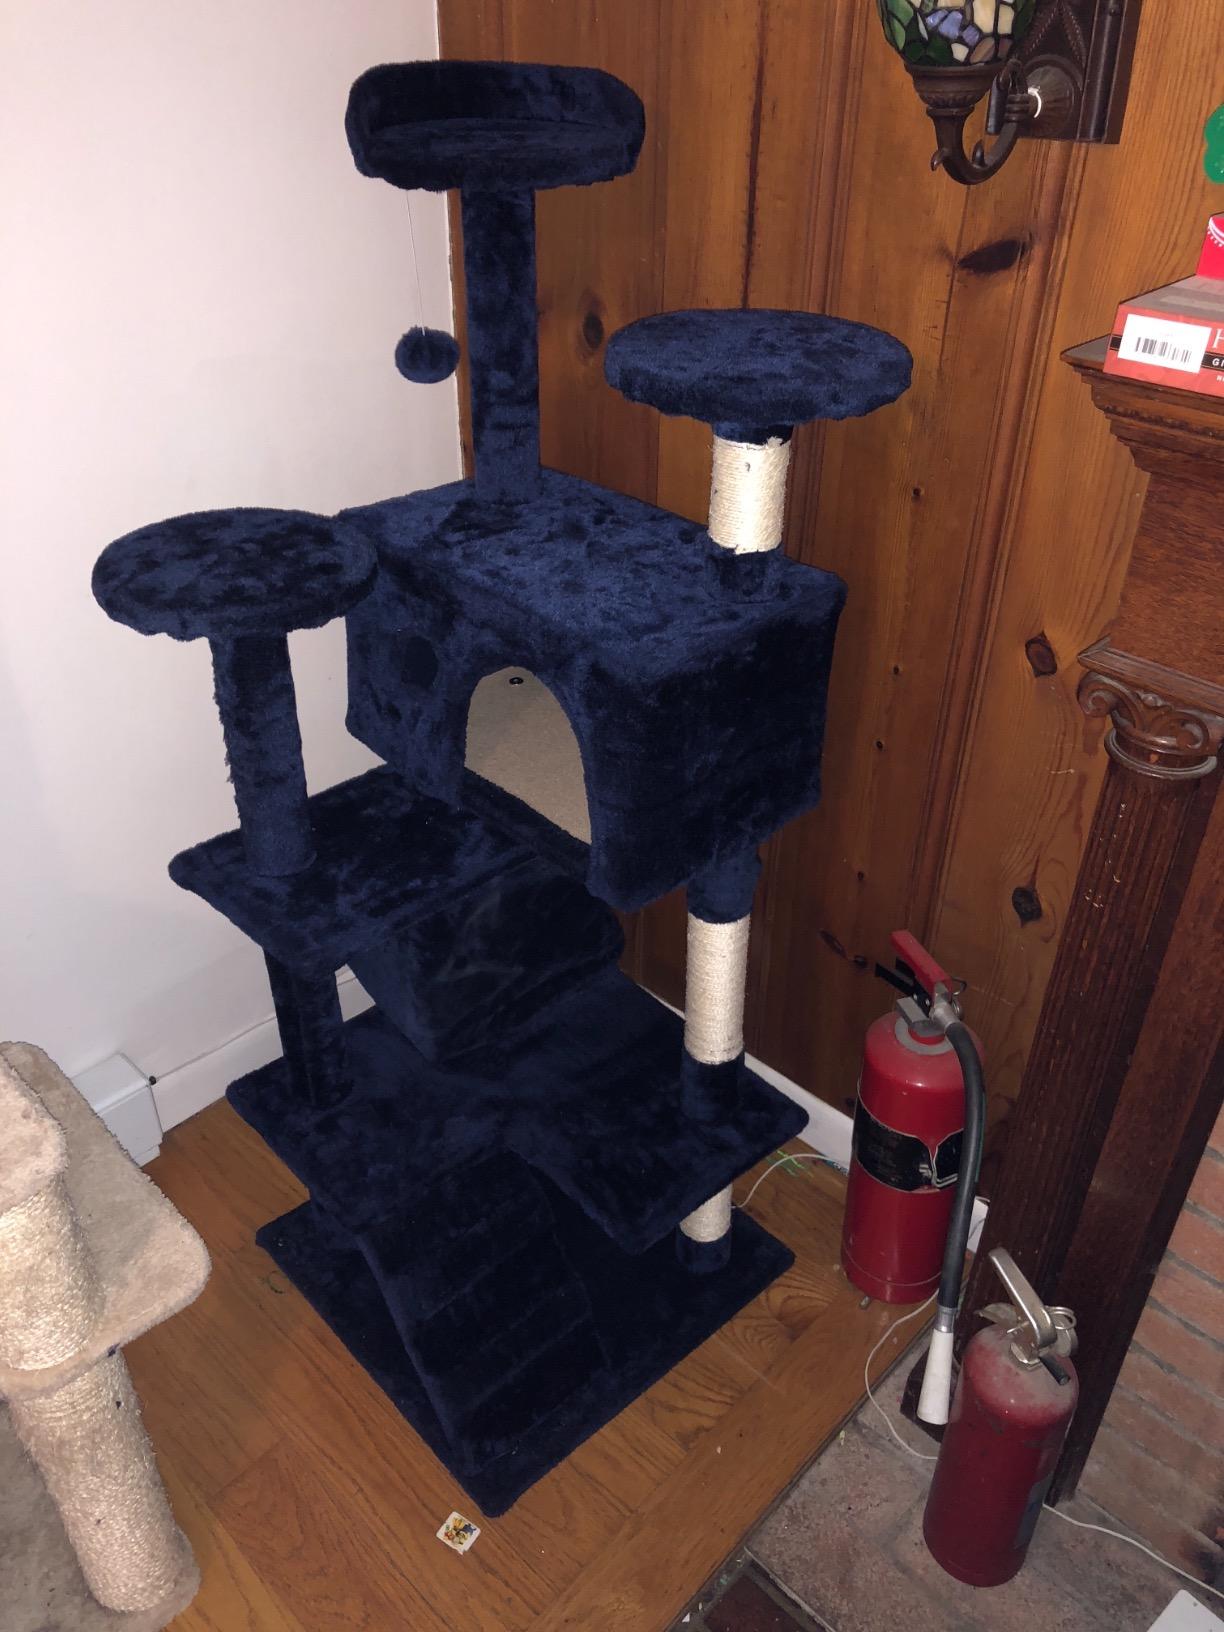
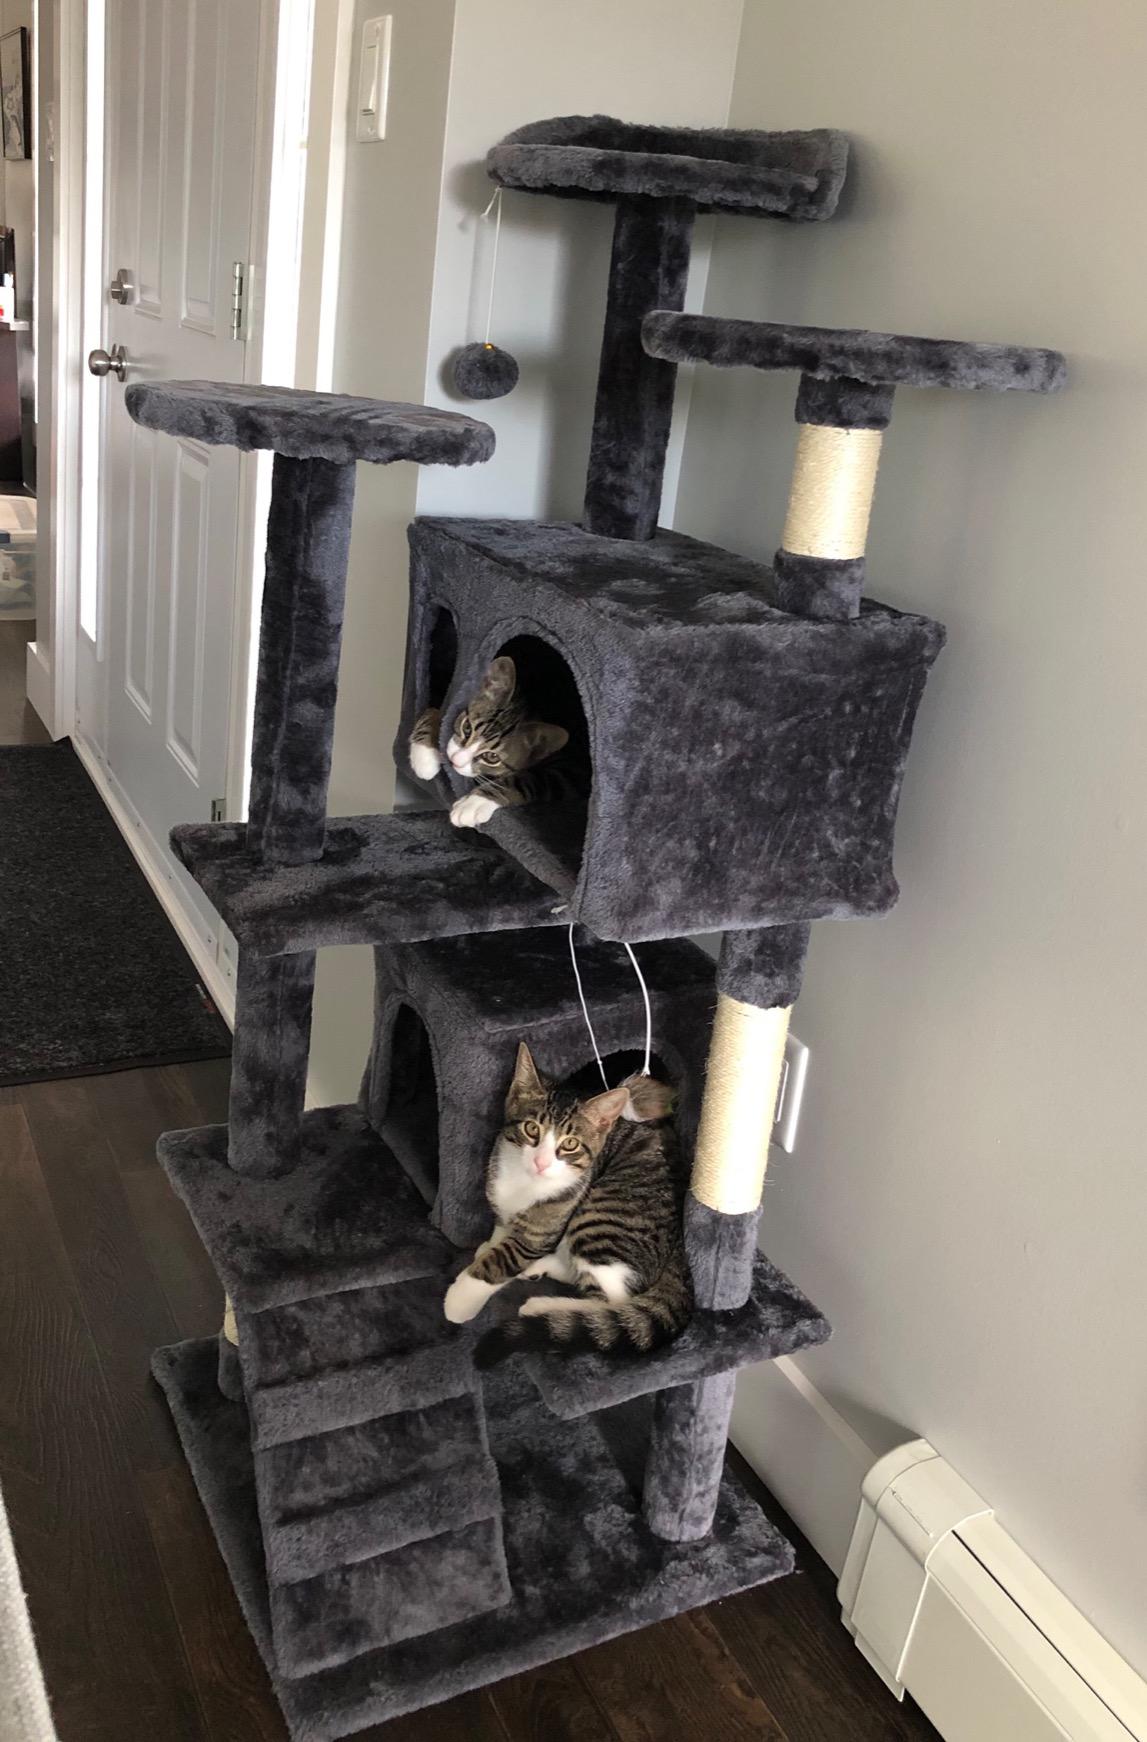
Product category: items_cat tree
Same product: no